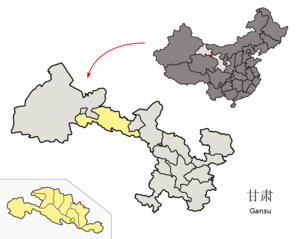
Zhangye
Zhangye i Gansu
Zhangye er en by på præfekturniveau i provinsen Gansu i den vestlige del af Folkerepublikken Kina. Tidligere hed byen Ganzhou. Befolkningen i selve byen anslås til 260.000, men hele præfekturet har 1.26 millioner indbyggere, og har et areal på 42,000 km².